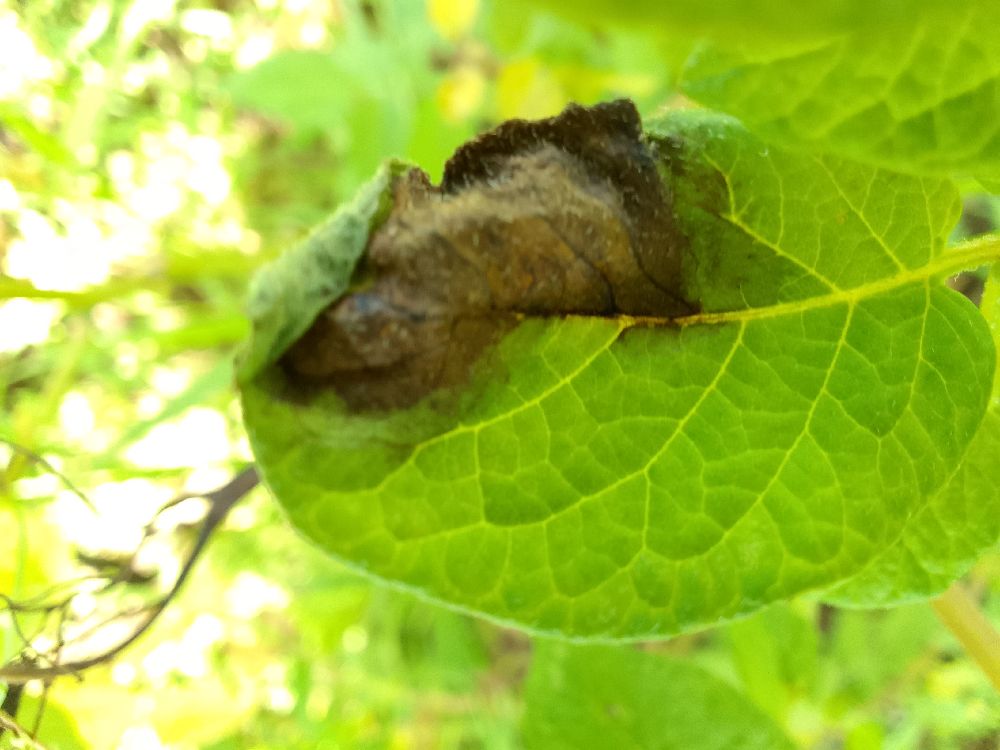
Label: Late blight